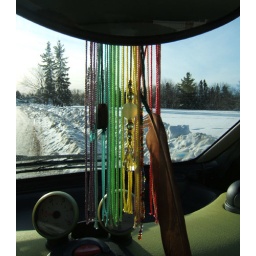
Crisp day and window pretties in the car